Diego Costa

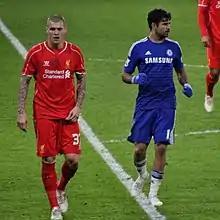
Costa and Martin Škrtel have had several notable clashes.

Costa was named in Spain's 30-man provisional squad for the 2014 World Cup, as well as the final list which was named on 31 May. He returned from the injury which had ended his club season by starting in a warm-up game against El Salvador, winning a penalty in a 2–0 victory. In the first match of the tournament, against the Netherlands, he again won a penalty, conceded by Stefan de Vrij and converted by Xabi Alonso for a 1–0 lead but in an eventual 1–5 defeat; he was booed by Brazilian fans during the match. Costa then started in a 0–2 loss to Chile making little impact as he was substituted for Fernando Torres for the second consecutive match, and Spain were eliminated. He was an unused substitute in the team's third match, a 3–0 defeat of Australia.